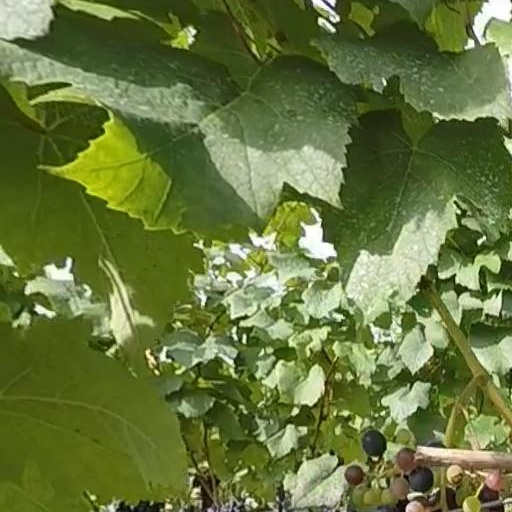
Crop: grape